Born Free (M.I.A. song)

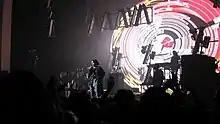
M.I.A. performing "Born Free" during the Maya Tour at the Brixton Academy in London

M.I.A. promoted the track with an appearance on the "Late Show with David Letterman", during which she performed "Born Free" with Martin Rev of Suicide playing keyboards, backed by a group of dancers styled to look like M.I.A. In November 2010 she appeared on "Later... with Jools Holland" on British television, performing "Born Free" and "It Takes a Muscle", the former accompanied by Victoria Smith on drums and the latter with members of The Specials.